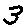
Label: 3